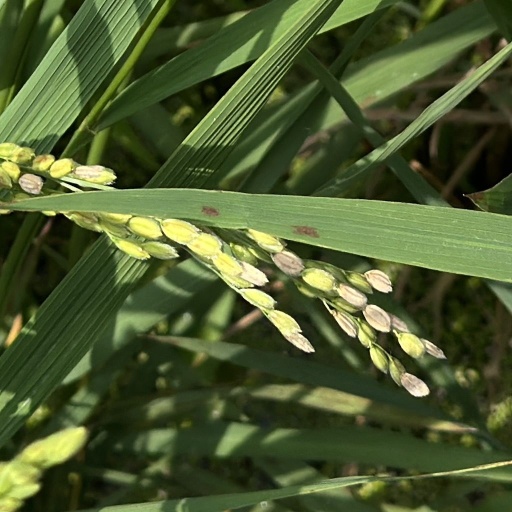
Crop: rice